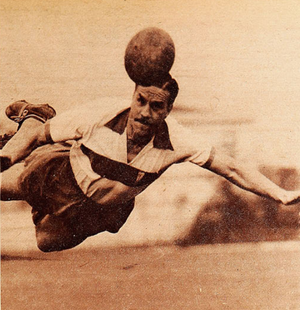
Le Club Deportivo Universidad Católica, ou tout simplement Universidad Católica, un club chilien de football, basé dans le quartier de Las Condes à Santiago du Chili, capitale du pays, et fondé le 21 avril 1937.